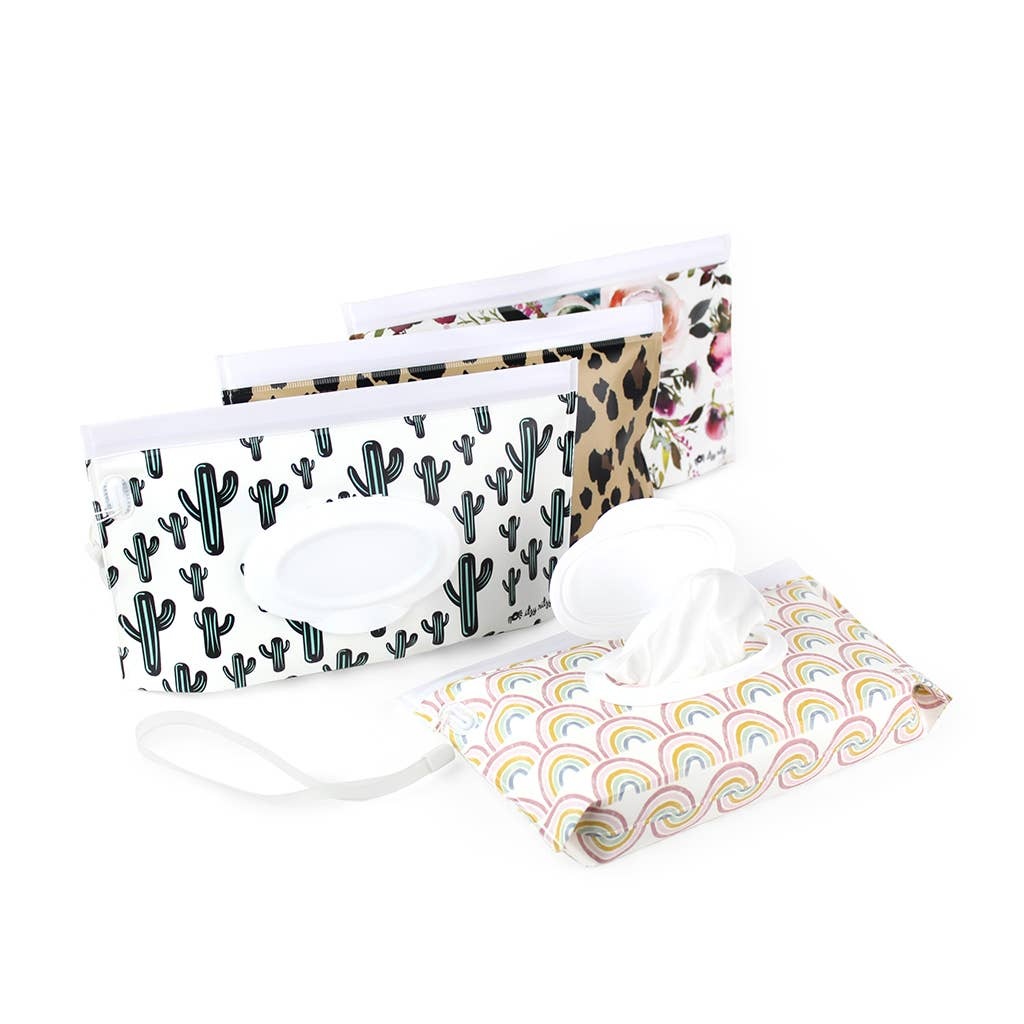
Take & Travel™ Pouch Reusable Wipes Cases
Store, refill and dispense wipes in style! Itzy Ritzy’s reusable wipe pouch includes a secure seal that keeps wipes moist, and its silicone wristlet strap is perfect for on-the-go use! Wipe pouch can hold up to 30 wipes. Includes a silicone wristlet strap. Economically and environmentally friendly wipe storage. Wipes not included.
Brand: Itzy Ritzy
Category: Baby & Toddler > Diapering > Baby Wipe Dispensers & Warmers > Portable Wipe Dispensers